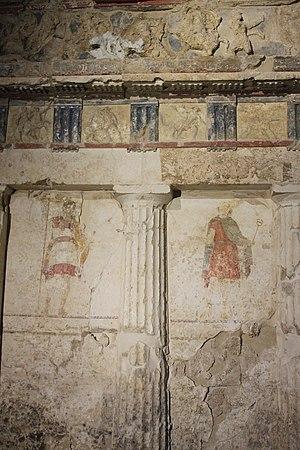
Panneau gauche de la façade de la tombe du jugement
La tombe du jugement, également désignée sous le nom de grande tombe de Lefkadia, est un tombeau macédonien de la période hellénistique situé à Lefkadia, près de Náoussa.